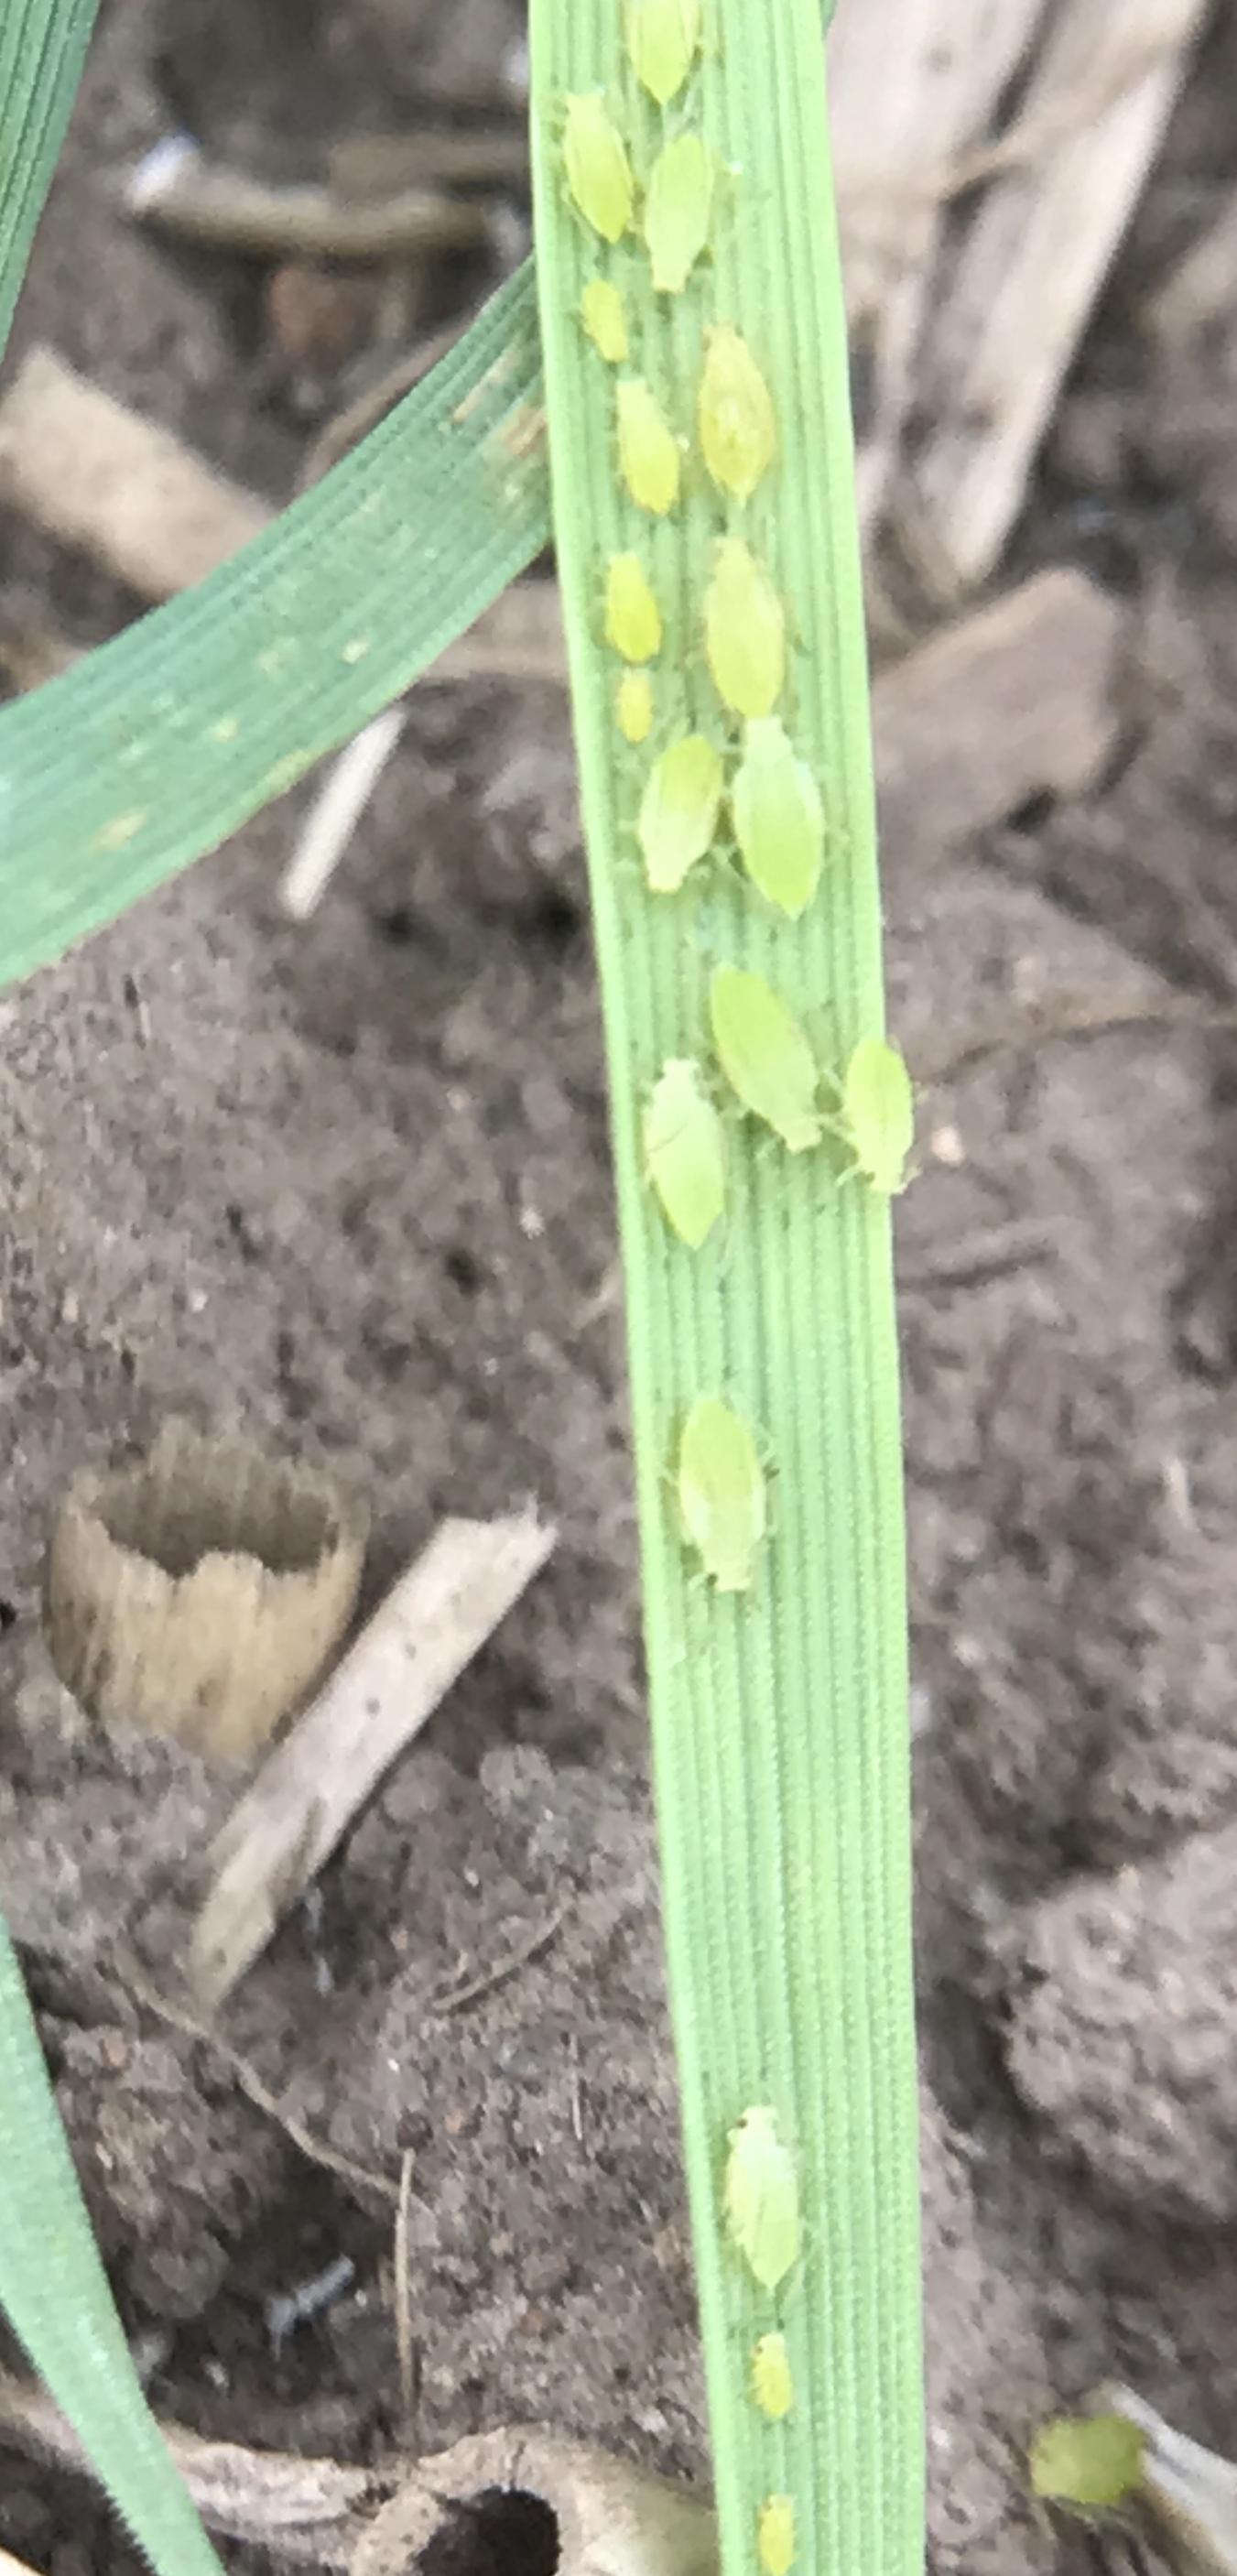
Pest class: cereal_grass_aphid